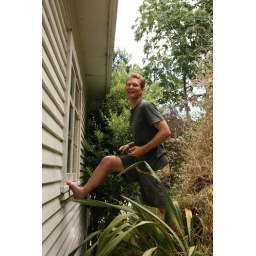
owning a house means doing repair jobs... I'm fixing the window by replacing the putty.